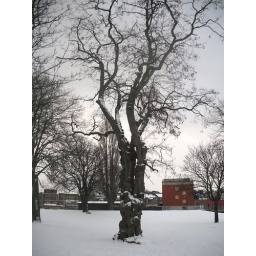
A tree by river at Chatham a stone throw from the highstreet ( well maybe with a catapult).